Answer in natural language. How many FloorLamps are visible in the scene? Choose between the following options: 8, 5, 7, 9 or 1
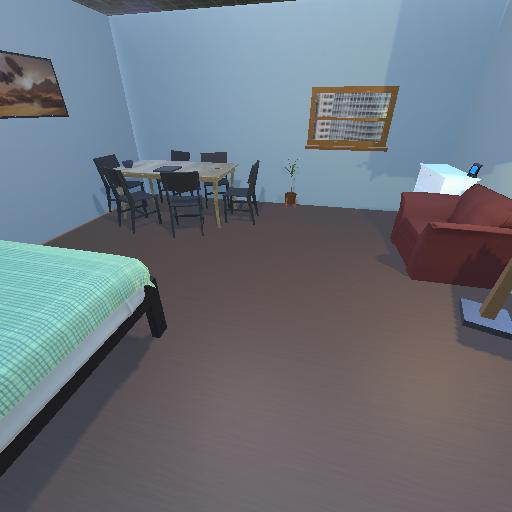
<answer>1</answer>